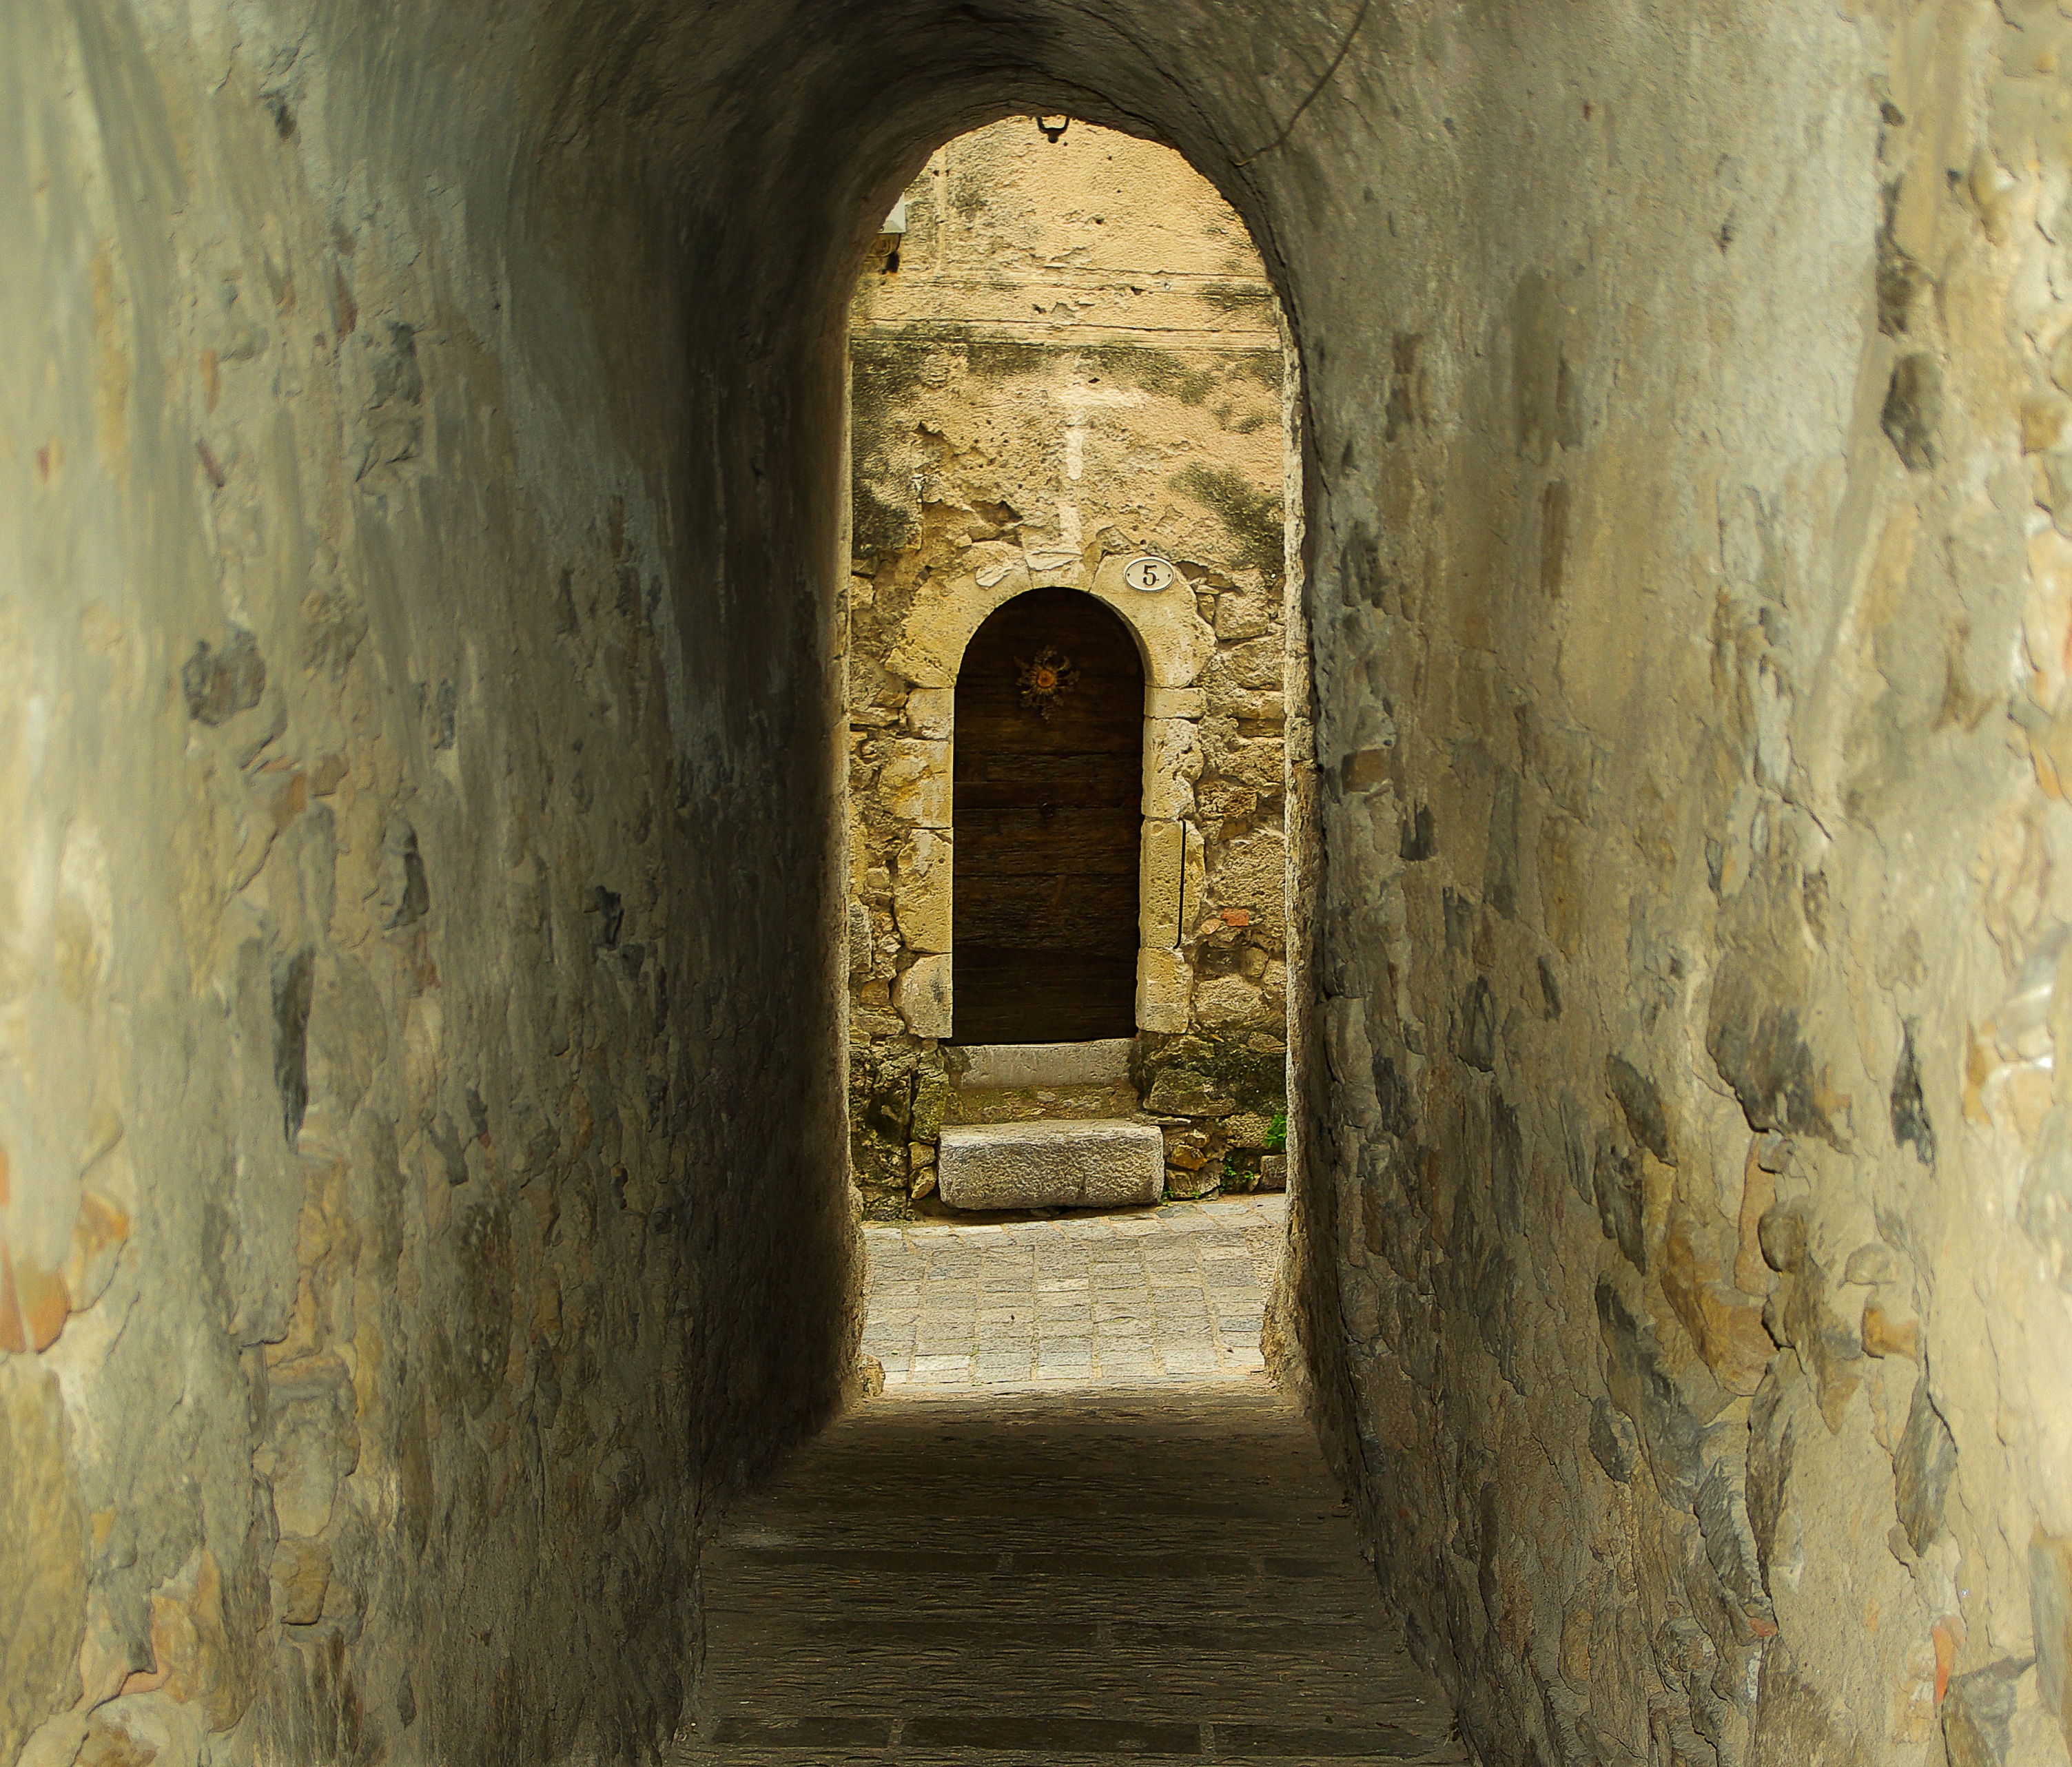
rock, building, wall, porch, arch, chapel, fortification, lane, place of worship, temple, ruins, monastery, history, abbey, middle ages, crypt, pavers, medieval village, ancient history